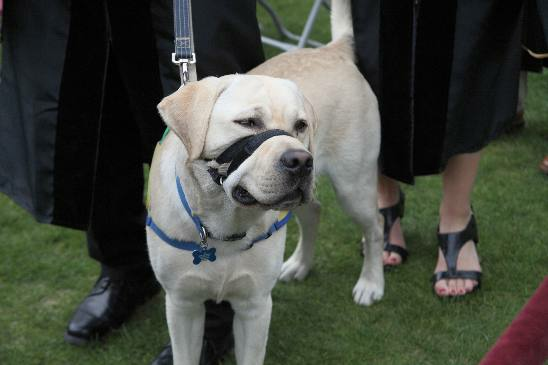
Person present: No